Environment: lab
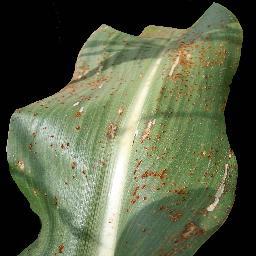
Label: common_rust